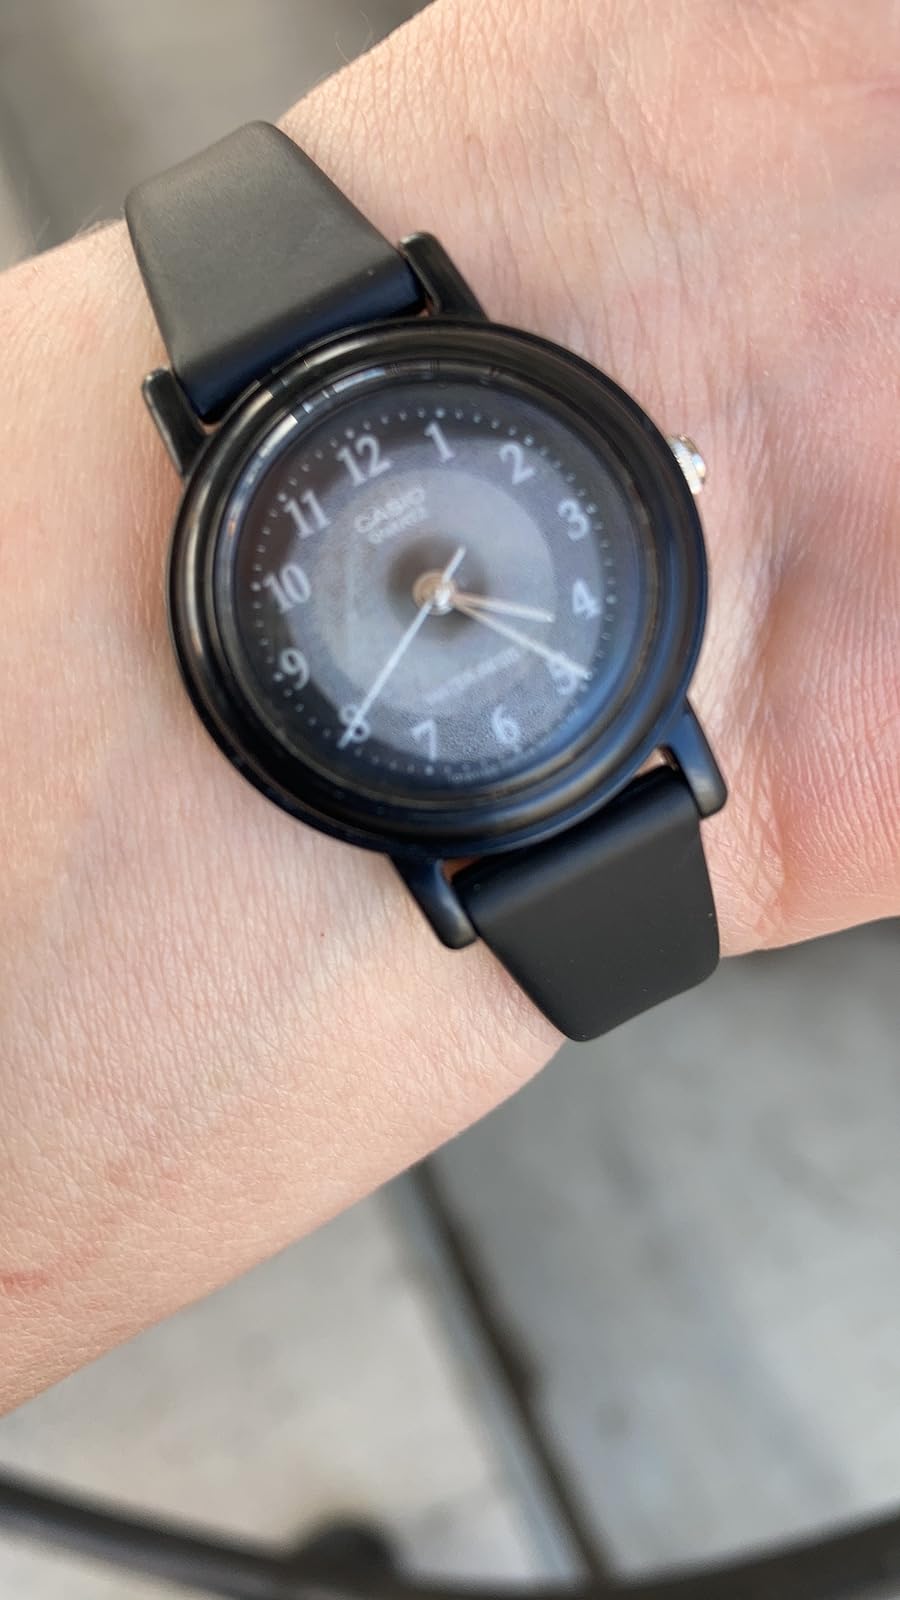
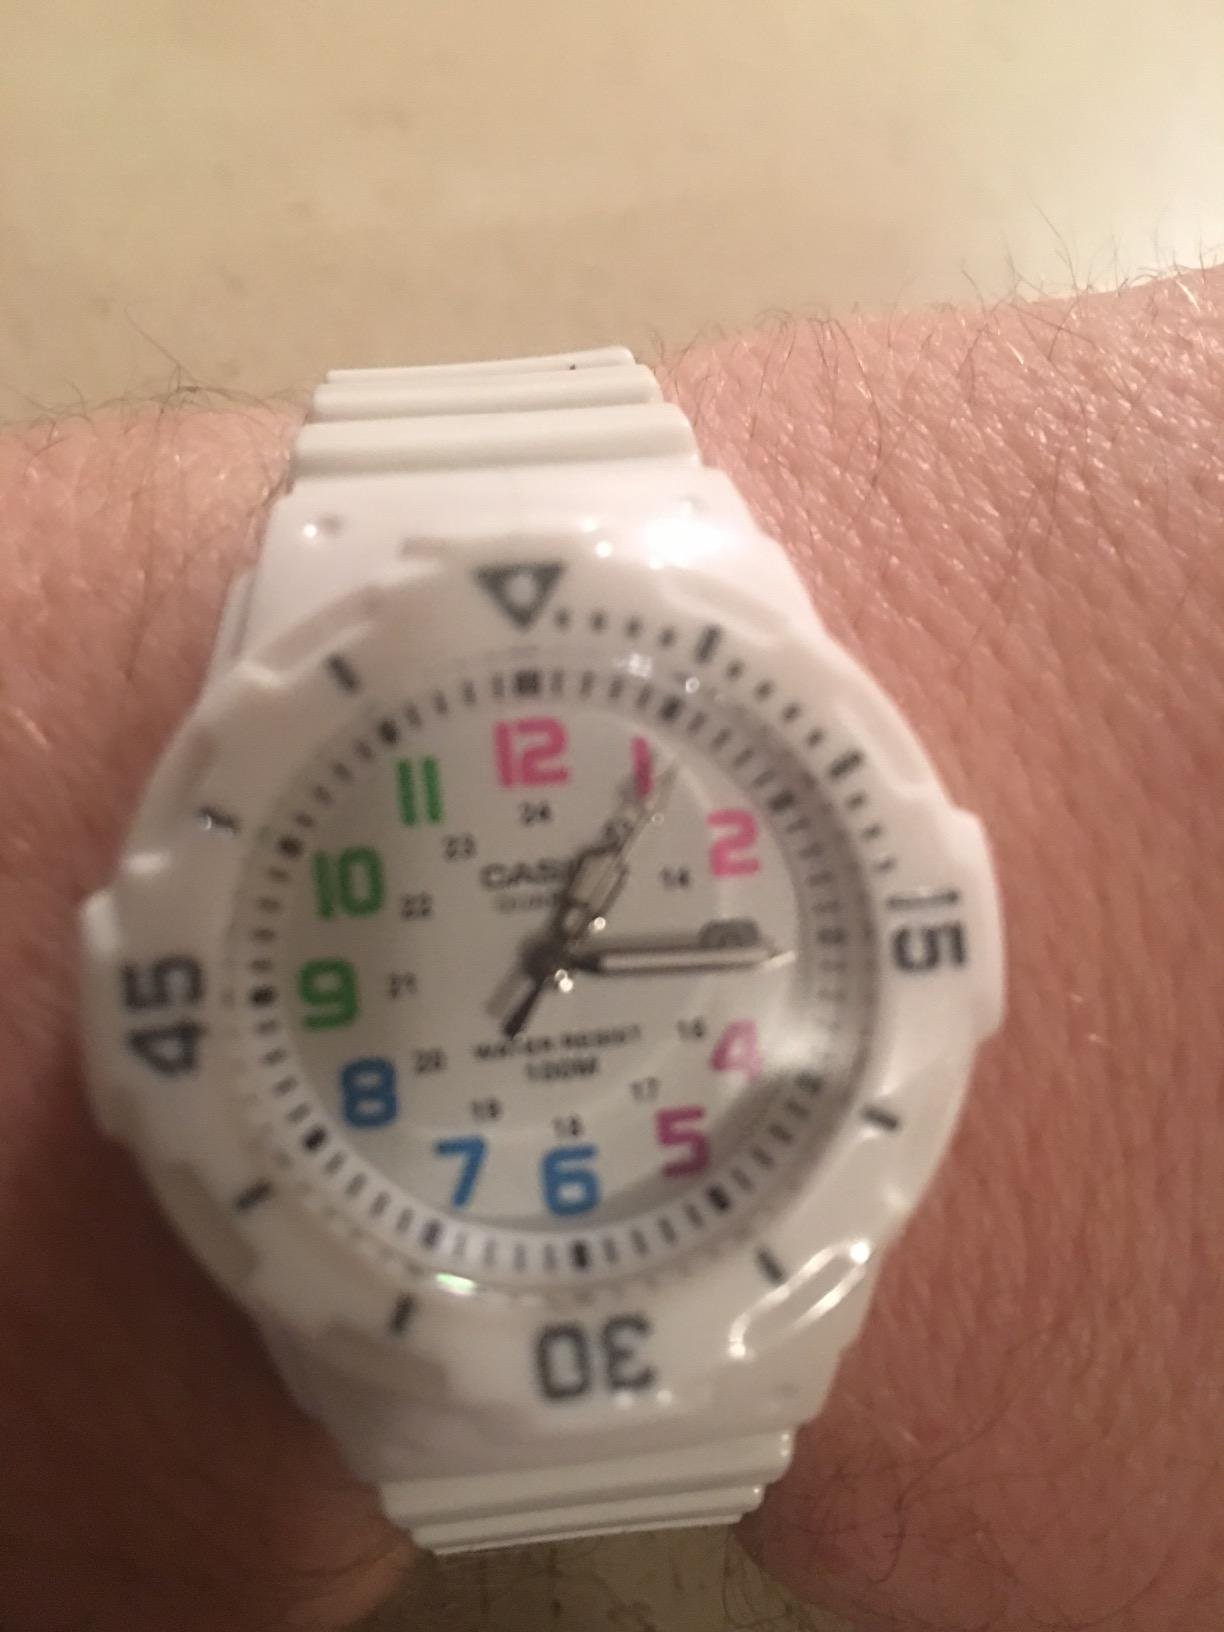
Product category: accessories_watch
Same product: no